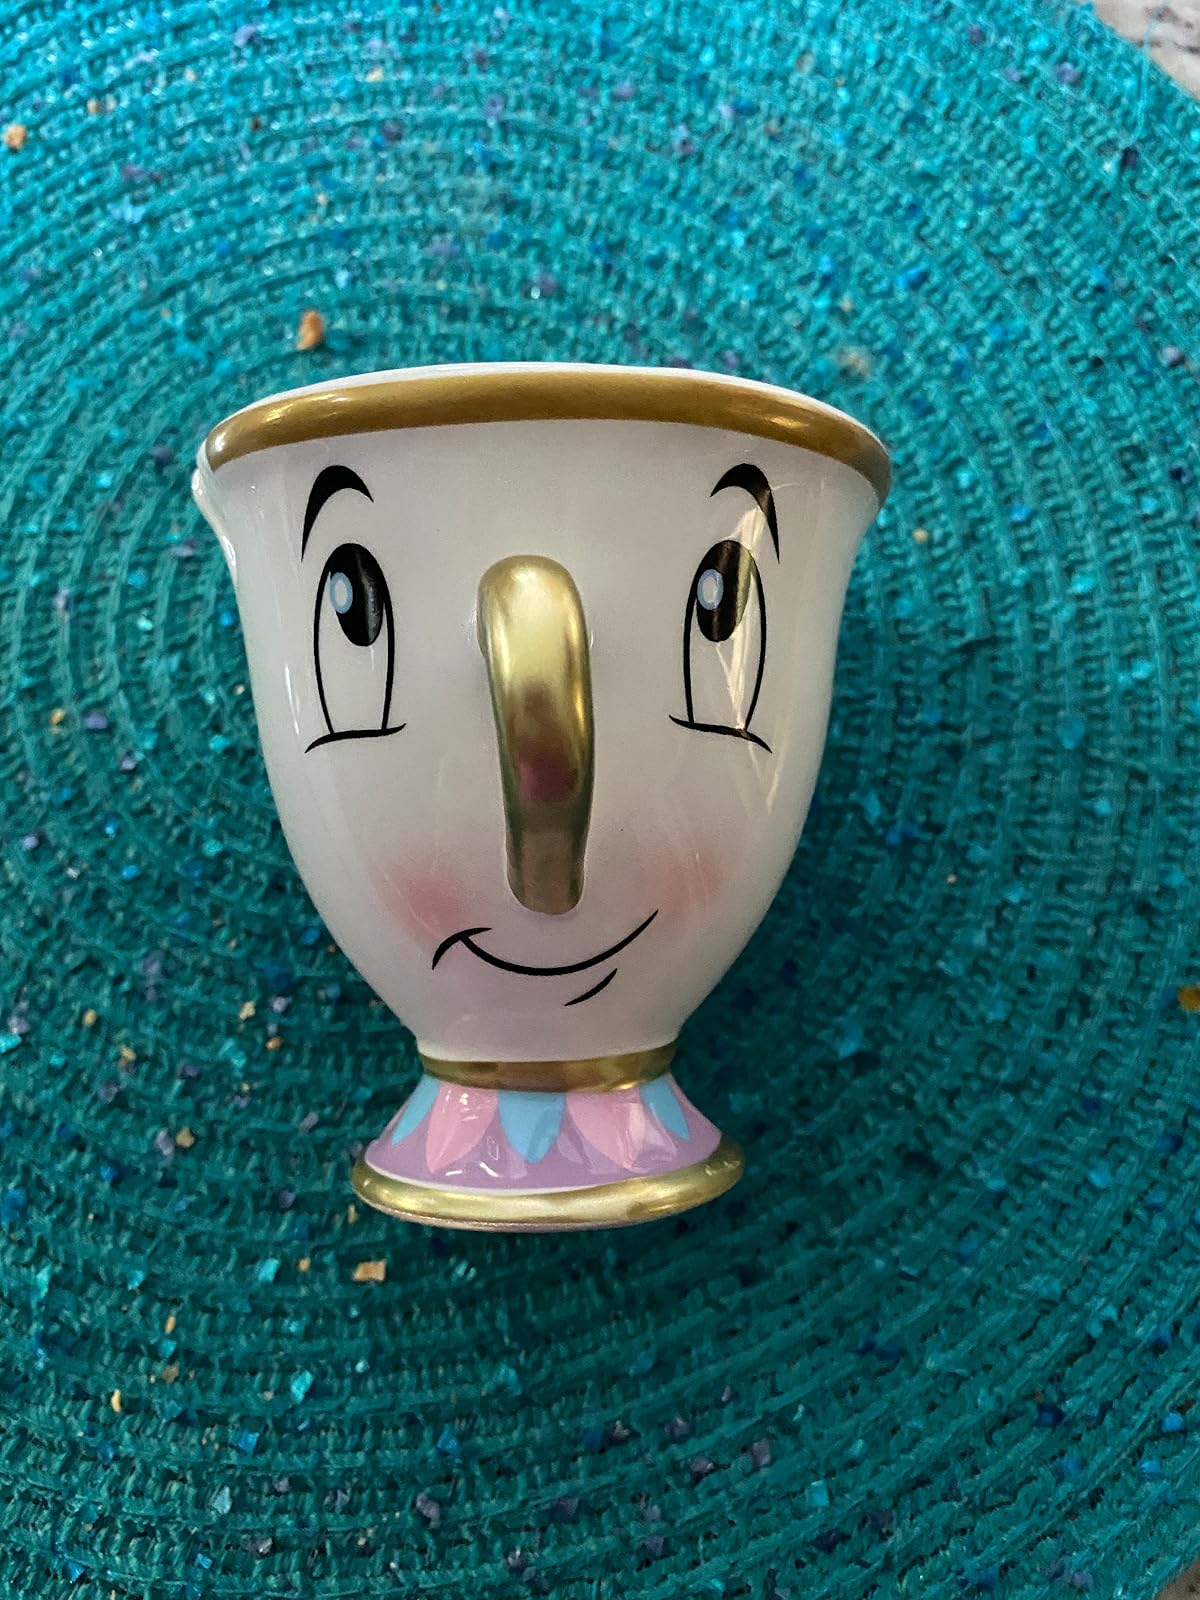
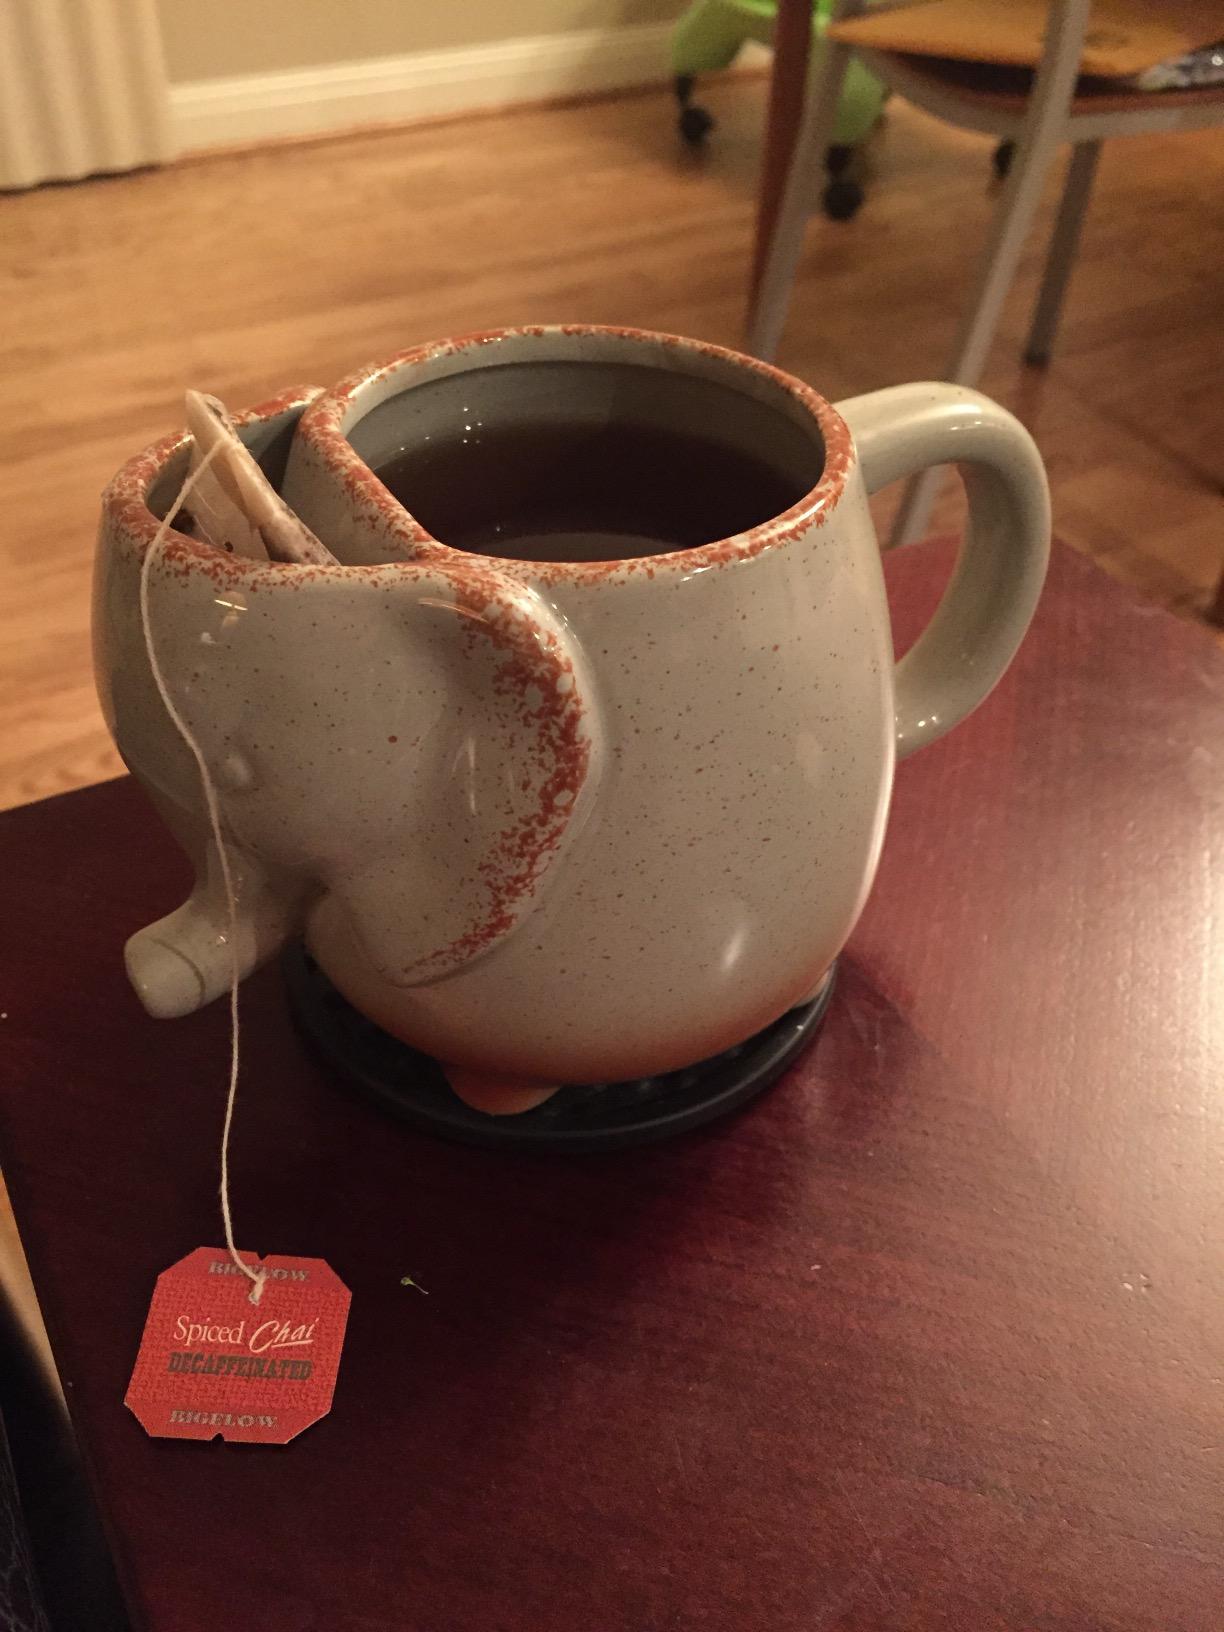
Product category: items_mug
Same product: no